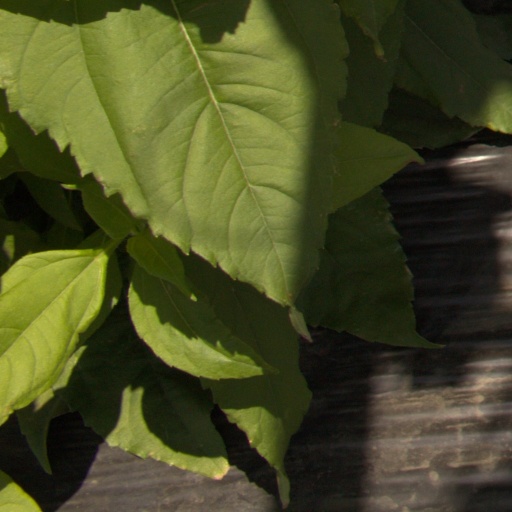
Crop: Jerusalem artichoke